Suicide door

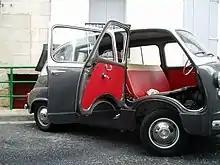
The Fiat 600 Multipla with front suicide doors, right side doors open. Note that all four doors are connected to the B-pillars.

Rear-hinged doors were common on cars manufactured in the first half of the 20th century, including the iconic Citroën Traction Avant. In the era before seat belts, the accidental opening of such doors meant that there was a greater risk of falling out of the vehicle compared to front-hinged doors, where airflow pushed the doors closed rather than opening them further.